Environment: real
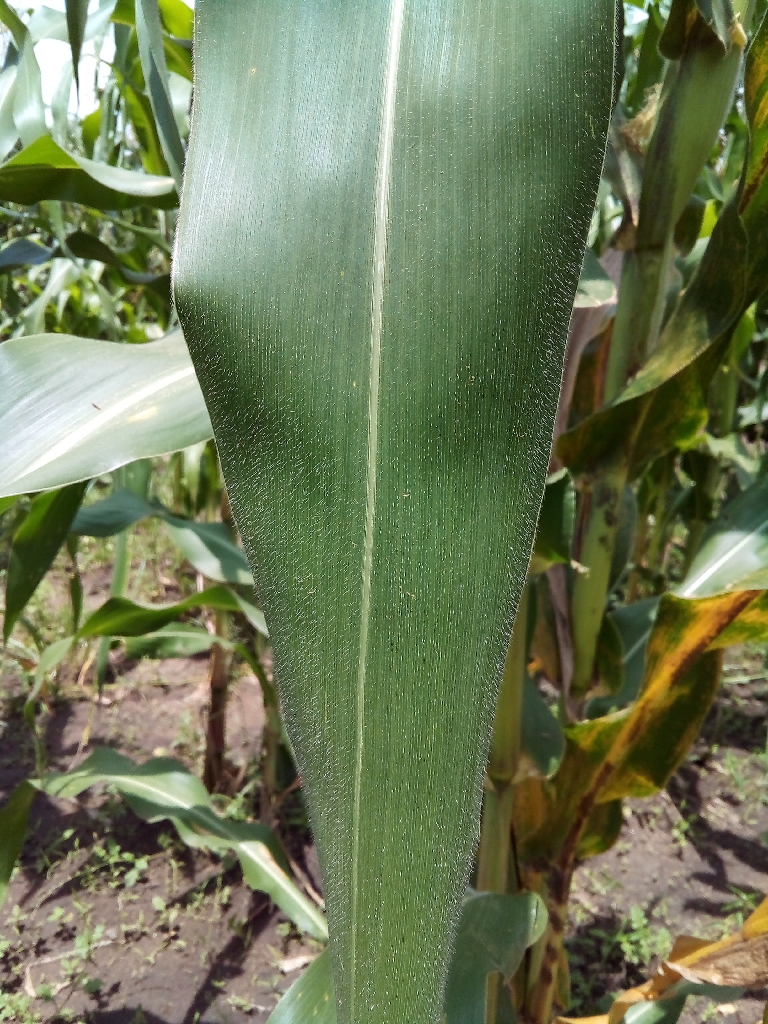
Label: healthy